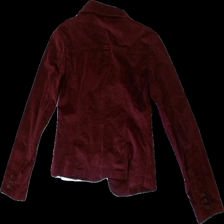
View: back
Type: Blazer
Category: Ladies
Brand: Not in the list
Brand text on label: vila
Colors: Red
Material: 100% Cotton
Cut: Regular
Size: M
Price range: 50-100
Recommended usage: Reuse
Description: Maroon blazer